Piazza Medaglie d'Oro

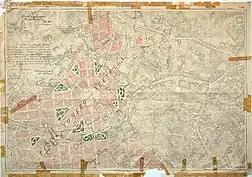
"Tavola Schiavoni" n.12, work by Federico Schiavoni, on which the urbanization project of the area of Piazza Medaglie d'Oro by Adolfo Giambarba is visible.

The whole area of the square and the surrounding area were still outside the city perimeter until the end of the 19th century. The first urbanization project of the area, in which the square was the main point according to a radial design already very similar to the current one and inspired by the ideas of the French urban planner Georges Eugène Haussmann, dates back to 1885 by Adolfo Giambarba, already responsible for the elaboration of the projects for the ""Risanamento di Napoli"". This realization hypothesis, however, did not find immediate realization due to economic difficulties and the banking crisis of the late nineteenth century.